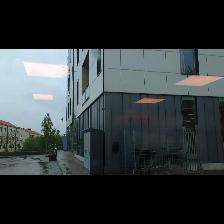
Label: NonHuman